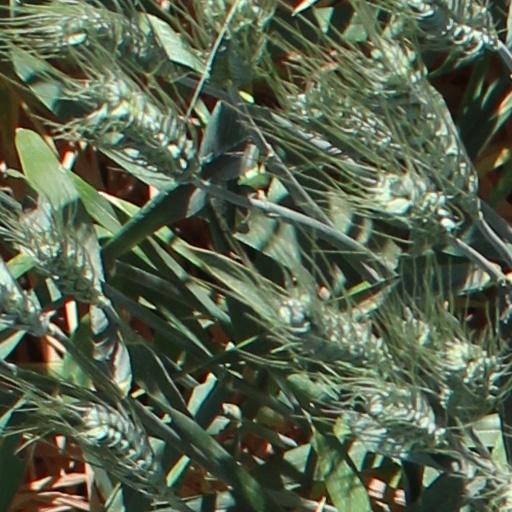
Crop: wheat